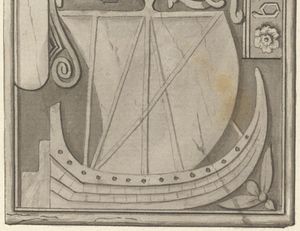
Birlinn
Udskæring af en birlinn på en gravsten fra 1500-tallet i MacDufie's Chapel, Oronsay, som den så ud i 1772.
"Birlinn er en træbåd med sejl eller årer som fremdriftsmiddel, der blev brugt i stor udstrækning på Hebriderne og West Highlands i Skotland fra middelalderen. engelsk og skotsk har både ""berlin"" og ""birling"". Det gælisk-nordiske ord kan være afledt af det norrøne byrðingr. Det er foreslået, at denne type kan spores tilbage til Broighter-bådtypen fra første århundrede f.Kr., der blev udstyret med årer og et firkantet sejl uden at være påvirket af vikingerne. Det er dog usikkert om Broighter-modellen repræsenterer en træskib eller en skind-dækket båd af currach-typen. De fleste forskere mener, at vikingeskibene har haft indflydelse på birlinnens udformning.